Jaguar XJR-15

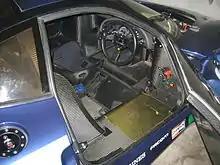
The XJR-15's interior is functionally minimalist with little to hide from its competition roots

The XJR-15 is powered by a , naturally aspirated 24-valve Jaguar V12 engine. The engine features an advanced electronically managed fuel injection system with a very advanced (for its time) 'fly by wire' throttle. The standard transmission is a TWR unsynchronised six-speed manual transmission while a five-speed, synchromesh transmission was also available as an optional extra.